2023 Tour de France, Stage 12 to Stage 21

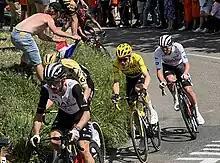
The group of favourites containing Jonas Vingegaard and Tadej Pogačar during stage 12

Michał Kwiatkowski (Ineos Grenadiers) won stage 13 after breaking away on his own from the finish at the top of the Grand Colombier. Pogačar cut Vingegaard's lead to nine seconds.